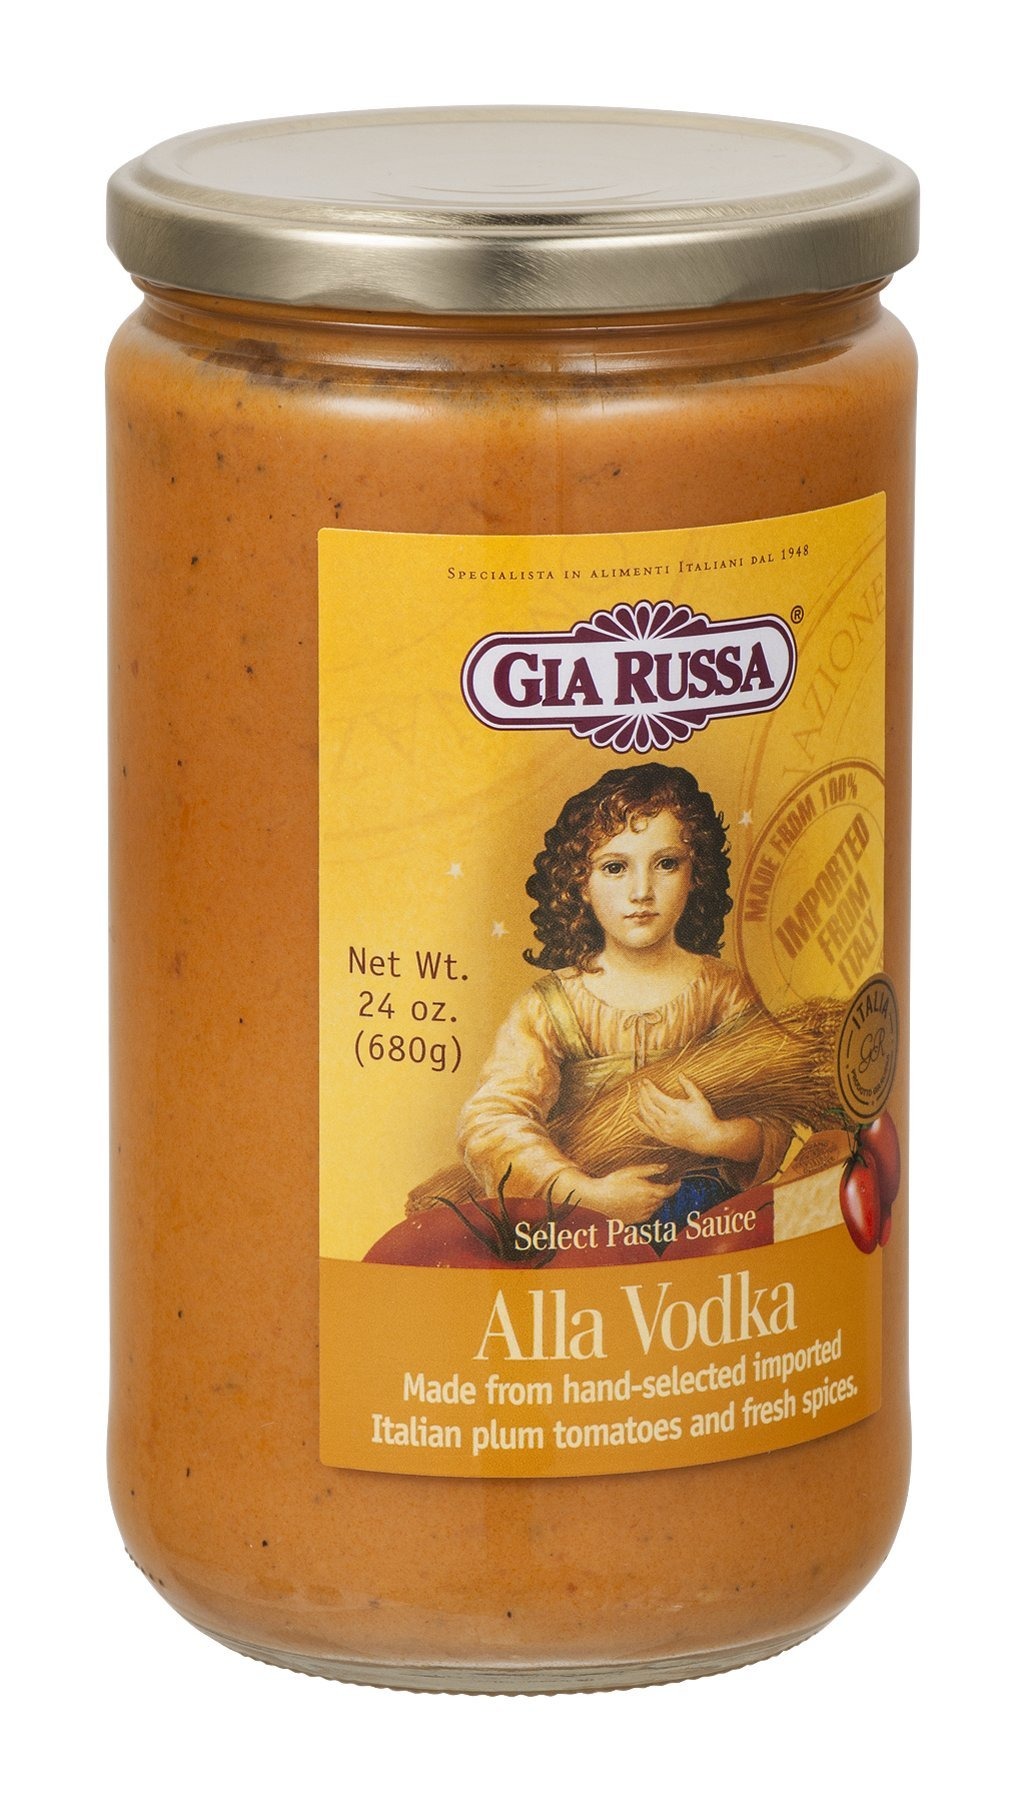
Item Name: Gia Russa Sauce Alla Vodka
Value: 24.0
Unit: Ounce

Price: 8.28